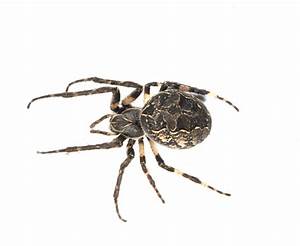
Label: spider